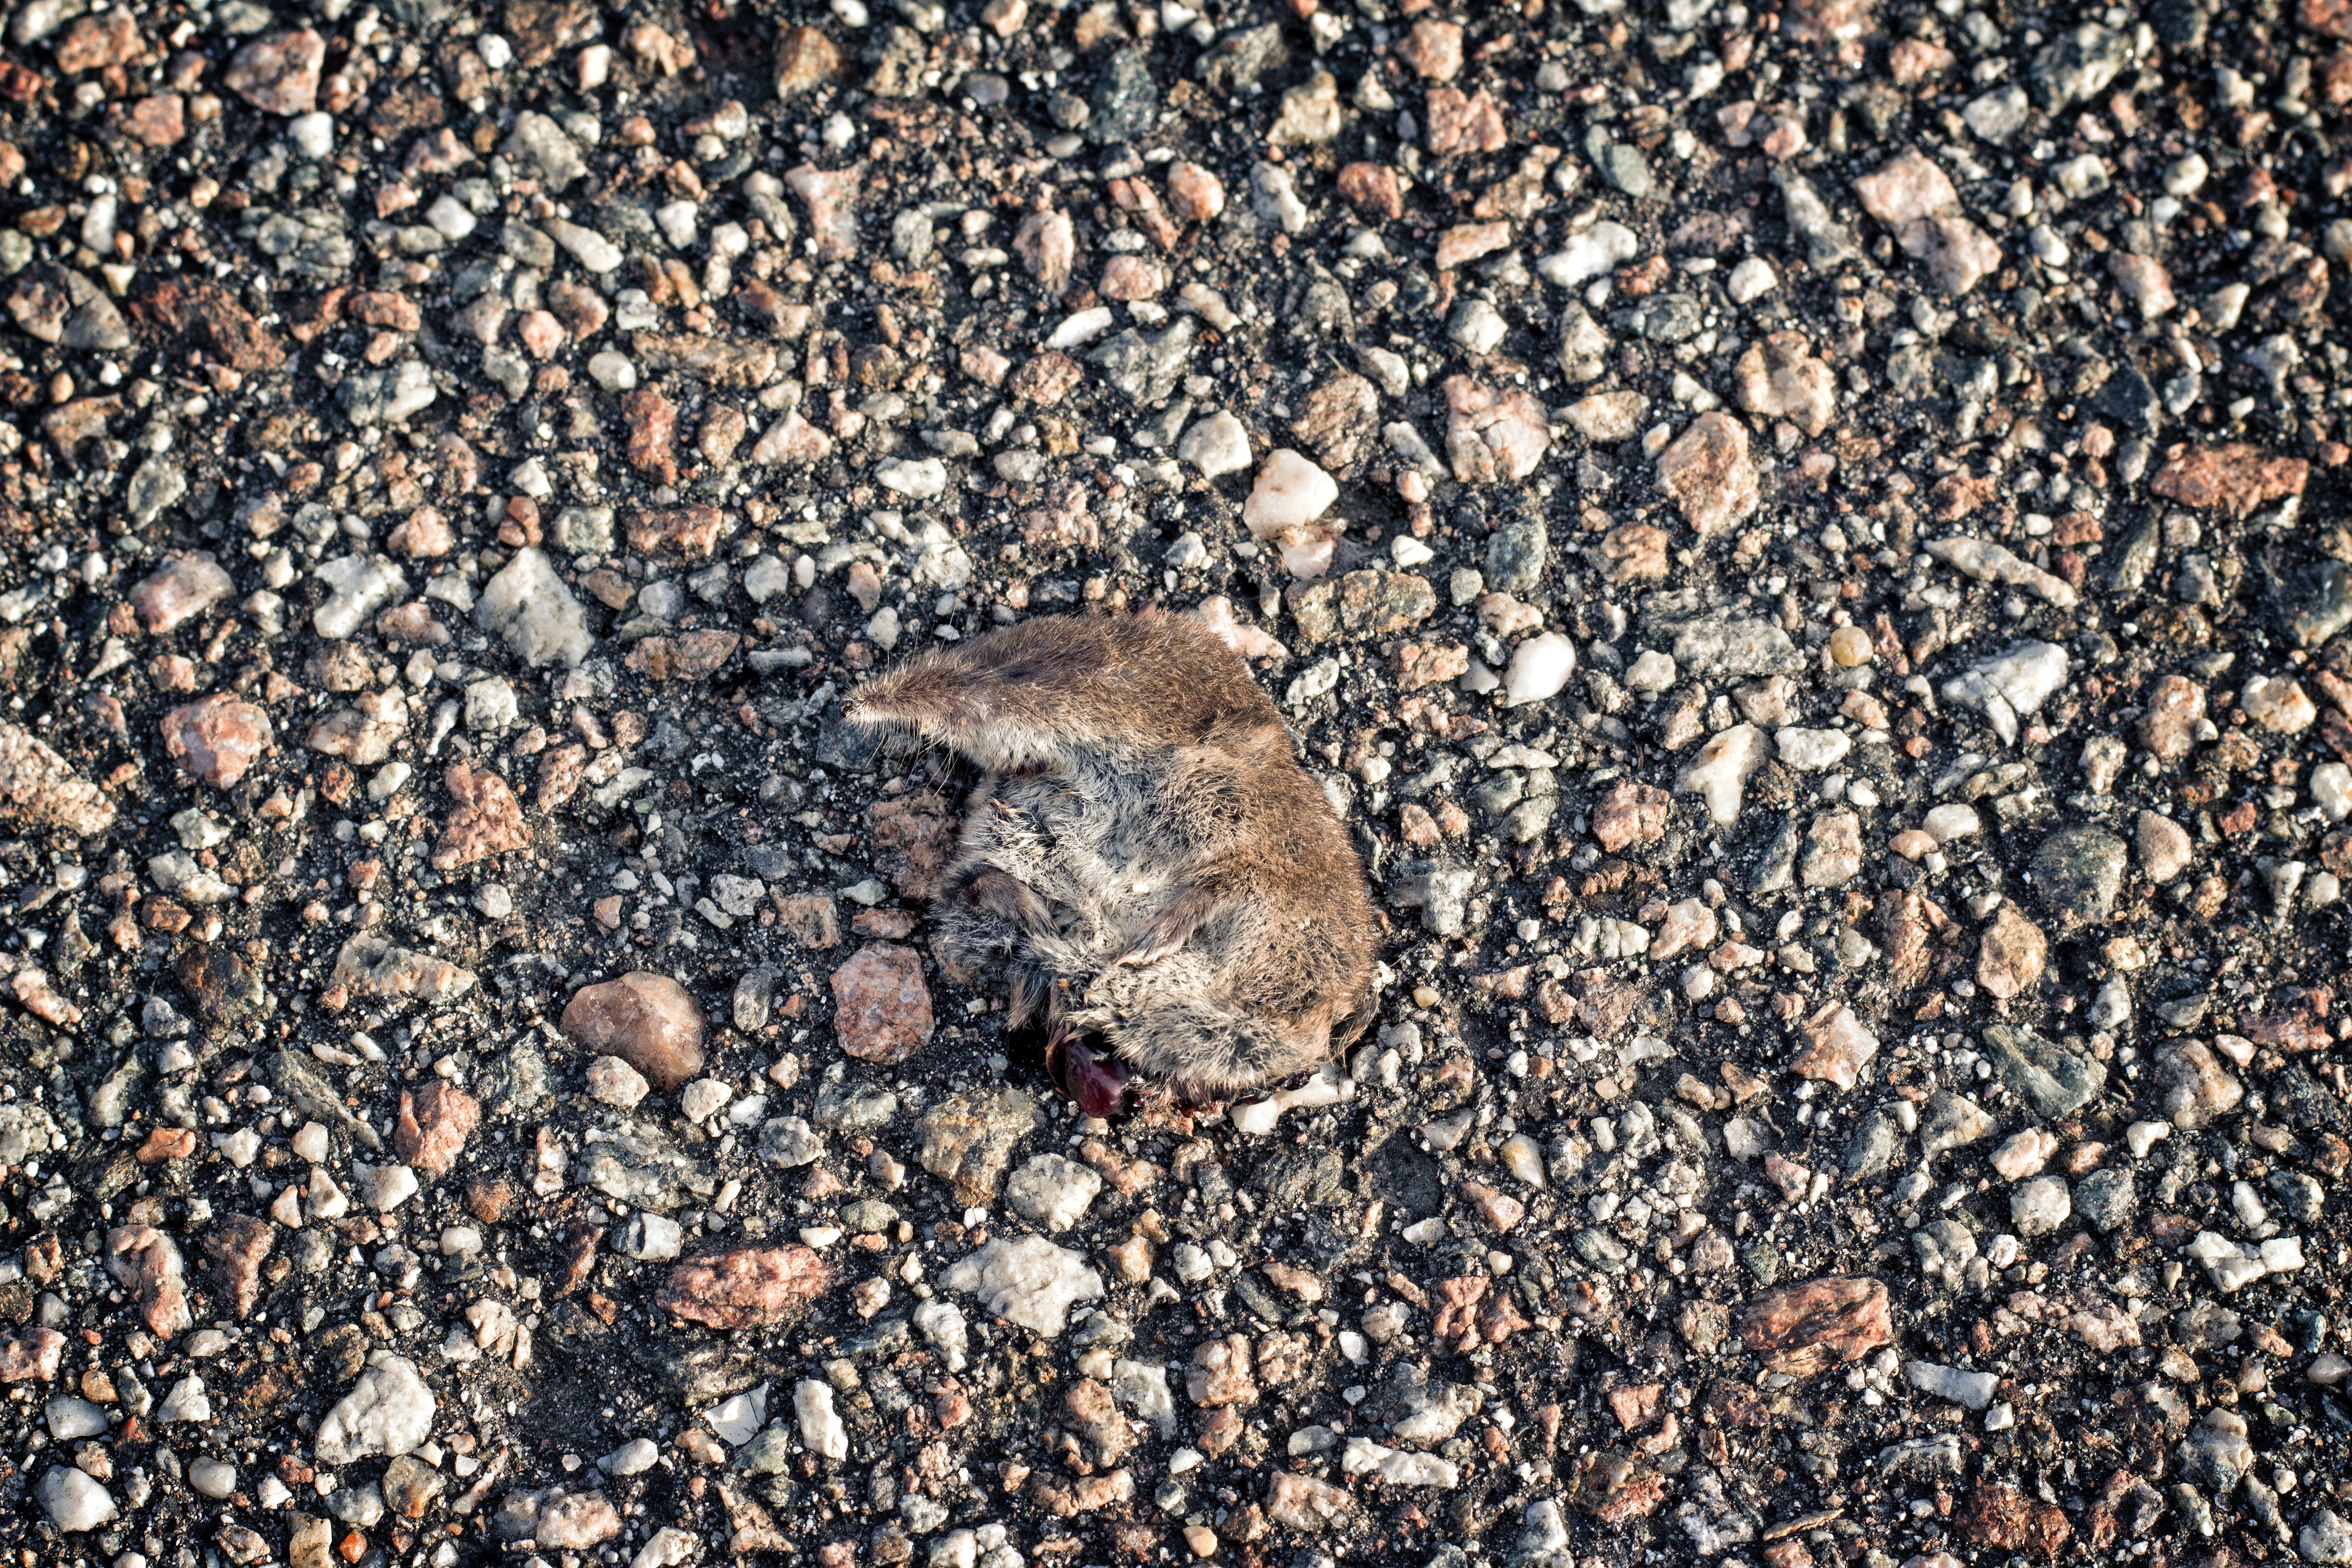
sand, rock, texture, leaf, asphalt, wildlife, pebble, soil, material, geology, gravel, flooring